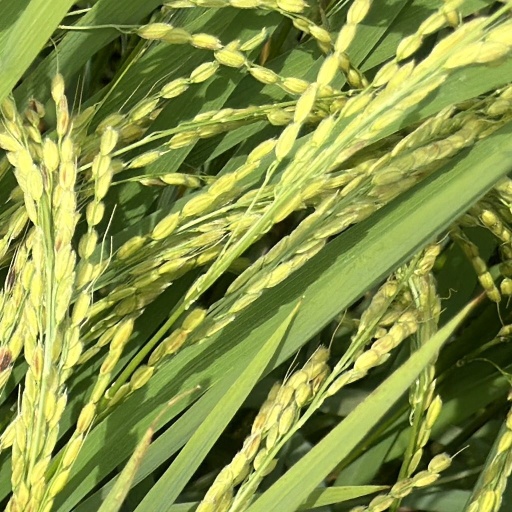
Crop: rice